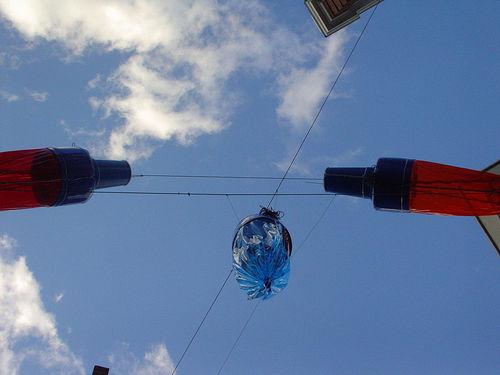
Weather: sun or clear